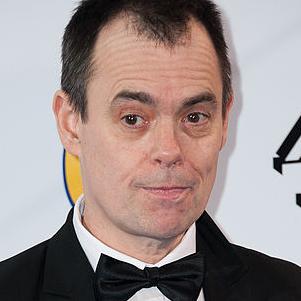
Age: 52